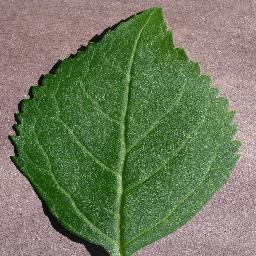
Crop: cherry
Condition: (including_sour)_healthy